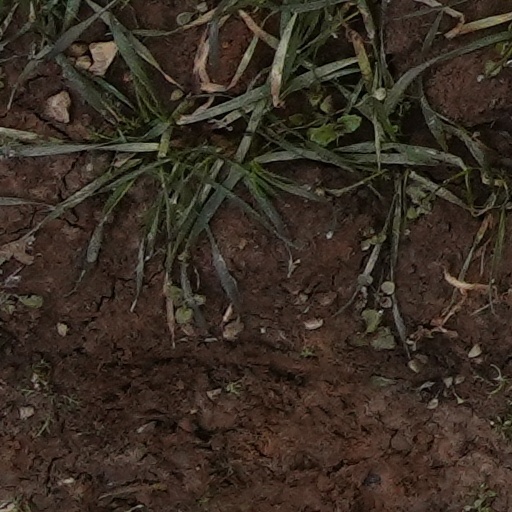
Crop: wheat